Chrisette Michele

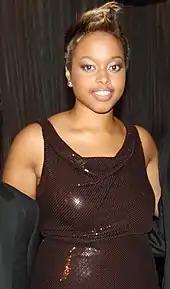
Michele in 2008

In 2008, Michele appeared on the track "Rising Up" from the Roots' album "Rising Down". Michele guest starred as herself in The CW's "Girlfriends", in the episode entitled "What's Black-a-Lackin'?", which originally aired on February 11, 2008. She also wrote a song for "Tyler Perry's House of Payne", titled "I've Gotta Love Jones". From May to July 2008, Michele embarked on a nationwide co-headlining tour with fellow soul singer Raheem DeVaughn called the Art of Love Tour; Solange Knowles served as the opening act. In September 2008, Michele performed twice at the Evening of Stars: A Tribute to Patti LaBelle.